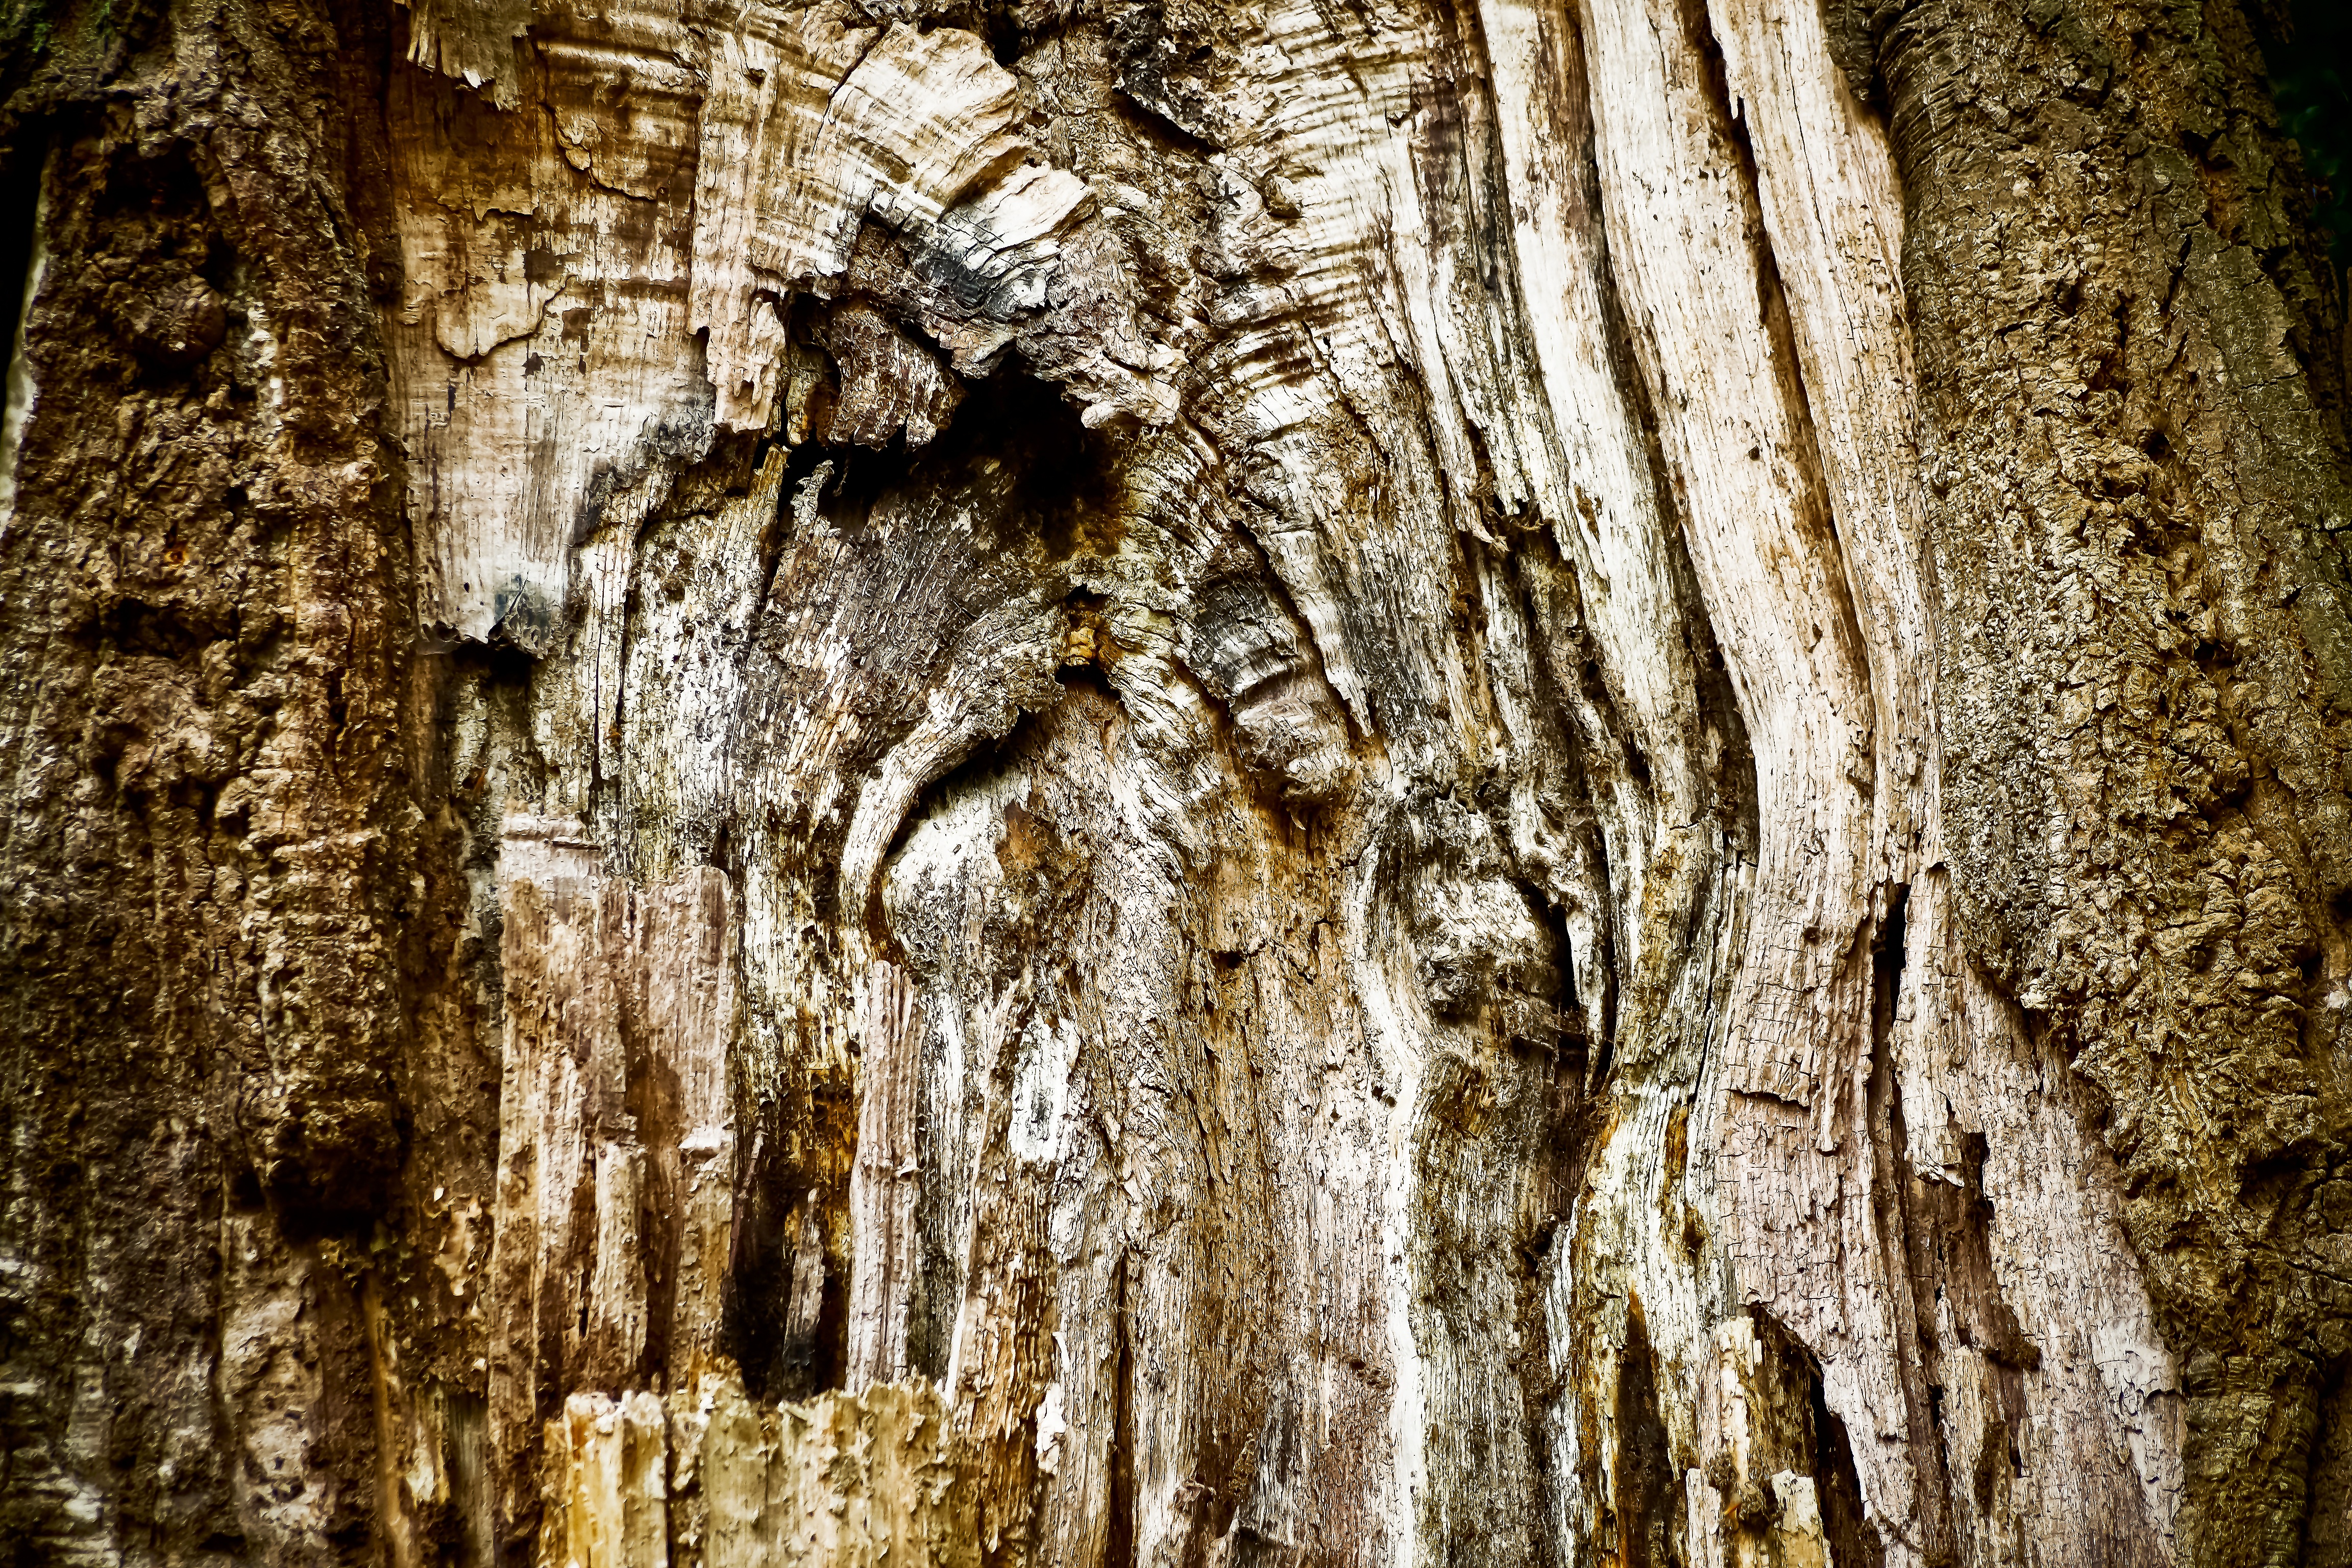
tree, nature, forest, branch, structure, plant, wood, grain, texture, flower, trunk, old, bark, formation, log, pattern, cave, close, weathered, tribe, wooden structure, background, gnarled, tree bark, stalactite, old wood, weathering, knothole, shades of brown, woody plant